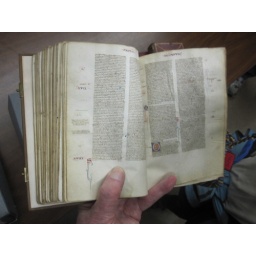
from ~1270. 19 lines of text per inch, apparently all very clear when viewed under a magnifying glass